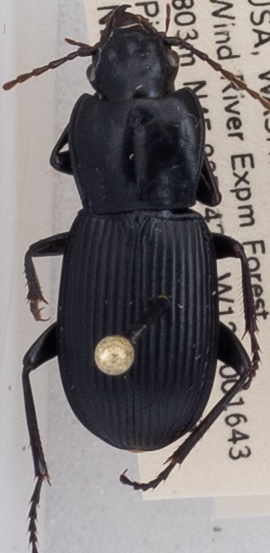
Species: Pterostichus herculaneus
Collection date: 2018-07-17
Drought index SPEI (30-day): -1.038
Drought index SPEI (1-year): -0.39
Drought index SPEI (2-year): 0.662